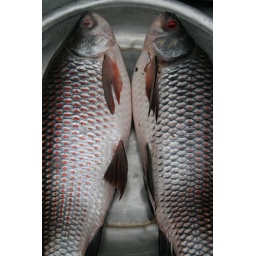
Two of a kind at a fish market in Old Dhaka, Bangladesh.